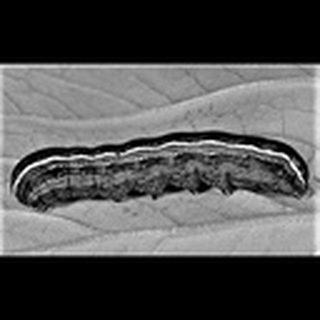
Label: cotton_army_worm